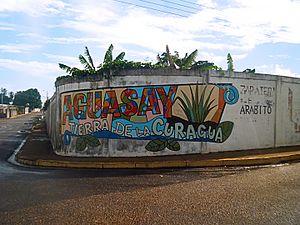
Aguasay est le chef-lieu de la municipalité d'Aguasay dans l'État de Monagas au Venezuela.